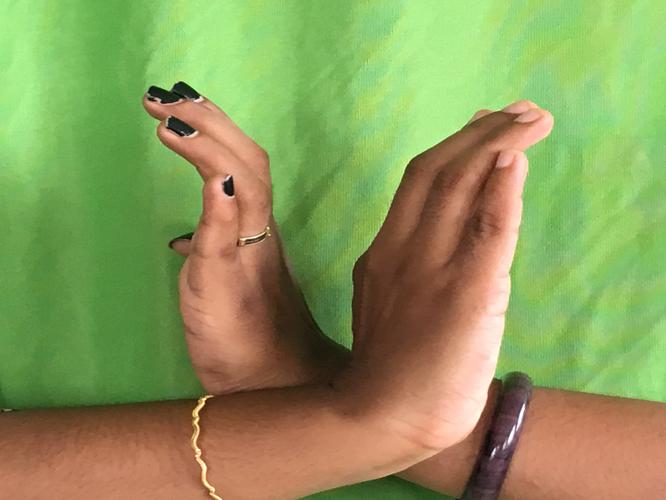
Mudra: Nagabandha
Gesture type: double_hand